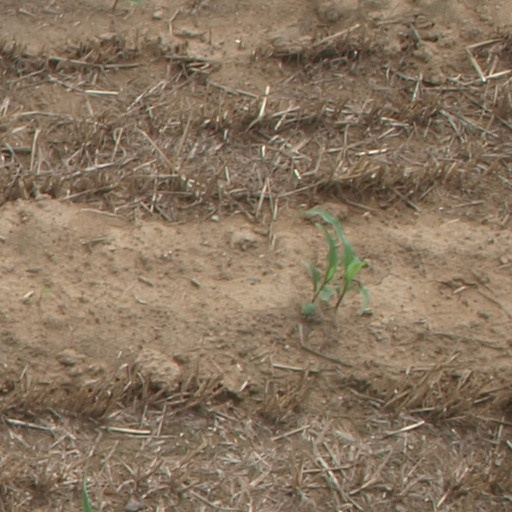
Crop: maize; corn